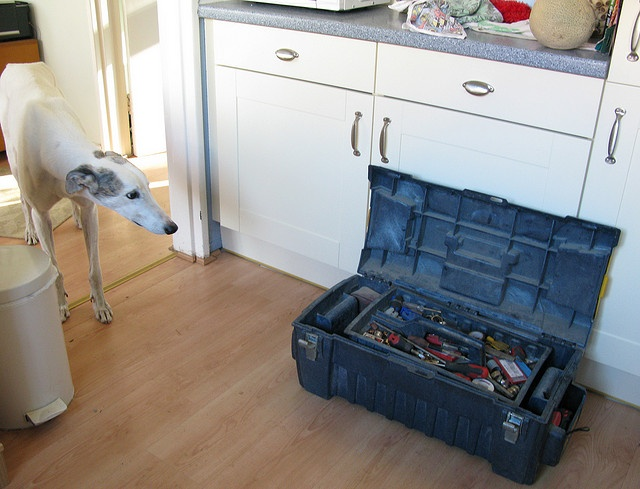
Whippet dog in a kitchen looking at an open toolbox.
White pointer looking at an open tool case.
A dog standing in the kitchen looking into a suitcase.
A tool box on the floor of a kitchen next to a dog.
A Whippet dog looks at an open toolbox on a kitchen floor.